Priscilla Hollister Starrett

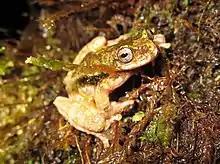
Starrett's treefrog. "Isthmohyla tica"

Starrett is commemorated in the names of "Hyalinobatrachium vireovittatum" (common name: Starrett's glass frog), a species in the family Centrolenidae, as well as the species of frog "Isthmohyla tica", also known as Starrett's treefrog, in the family Hylidae.